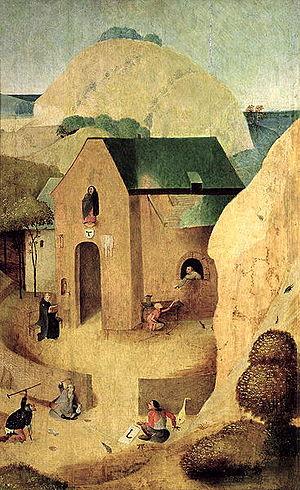
Saint Jacques le Majeur et le magicien Hermogène est un tableau du troisième quart du XVIᵉ siècle attribué à un suiveur de Jérôme Bosch et conservé au musée des beaux-arts de Valenciennes.